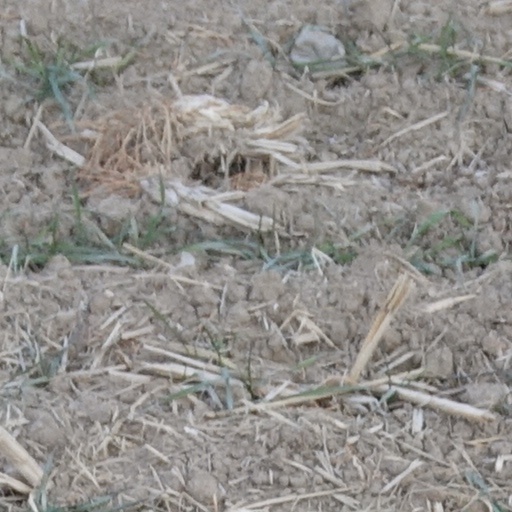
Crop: wheat